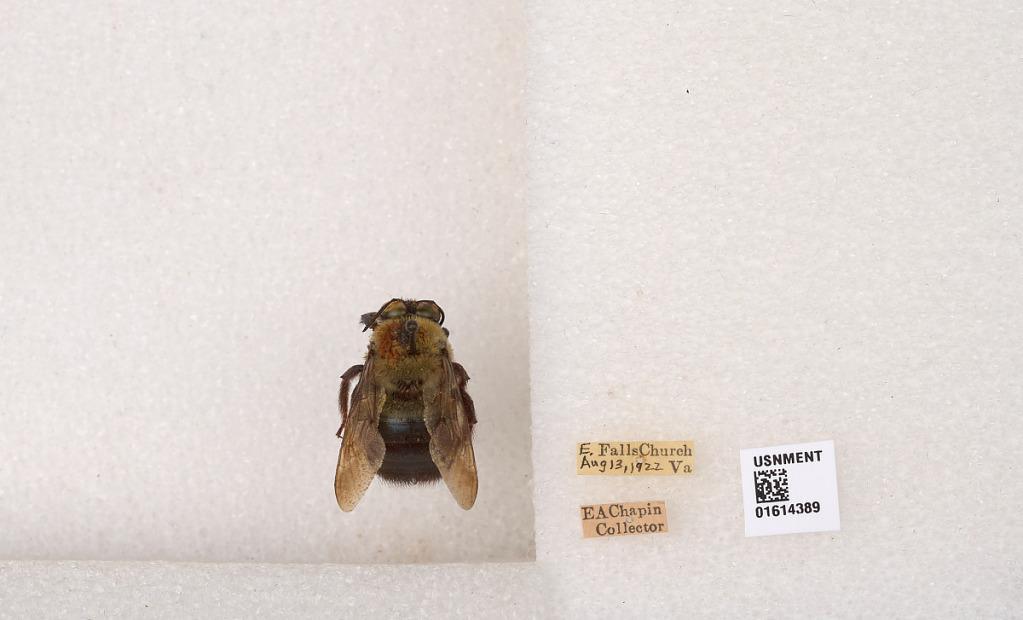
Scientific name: Xylocopa (Xylocopoides) virginica virginica (Linnaeus)
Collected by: E. Chapin
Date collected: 1922-8-13
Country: United States
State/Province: Virginia
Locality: E. Falls Church